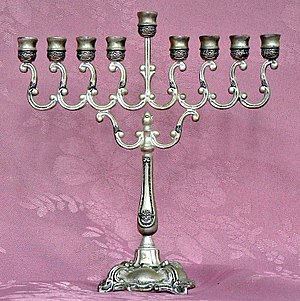
Chanukka
Traditionel lysestage, der anvendes under Chanukka med otte lys og ét hævet over de øvrige.
Chanukka, Chanukah eller Hanukkah betyder "indvielse" og er en jødisk fest, der falder den 25. kislev. På Chanukka fejres et mirakel, der fandt sted i år 165 f.Kr.